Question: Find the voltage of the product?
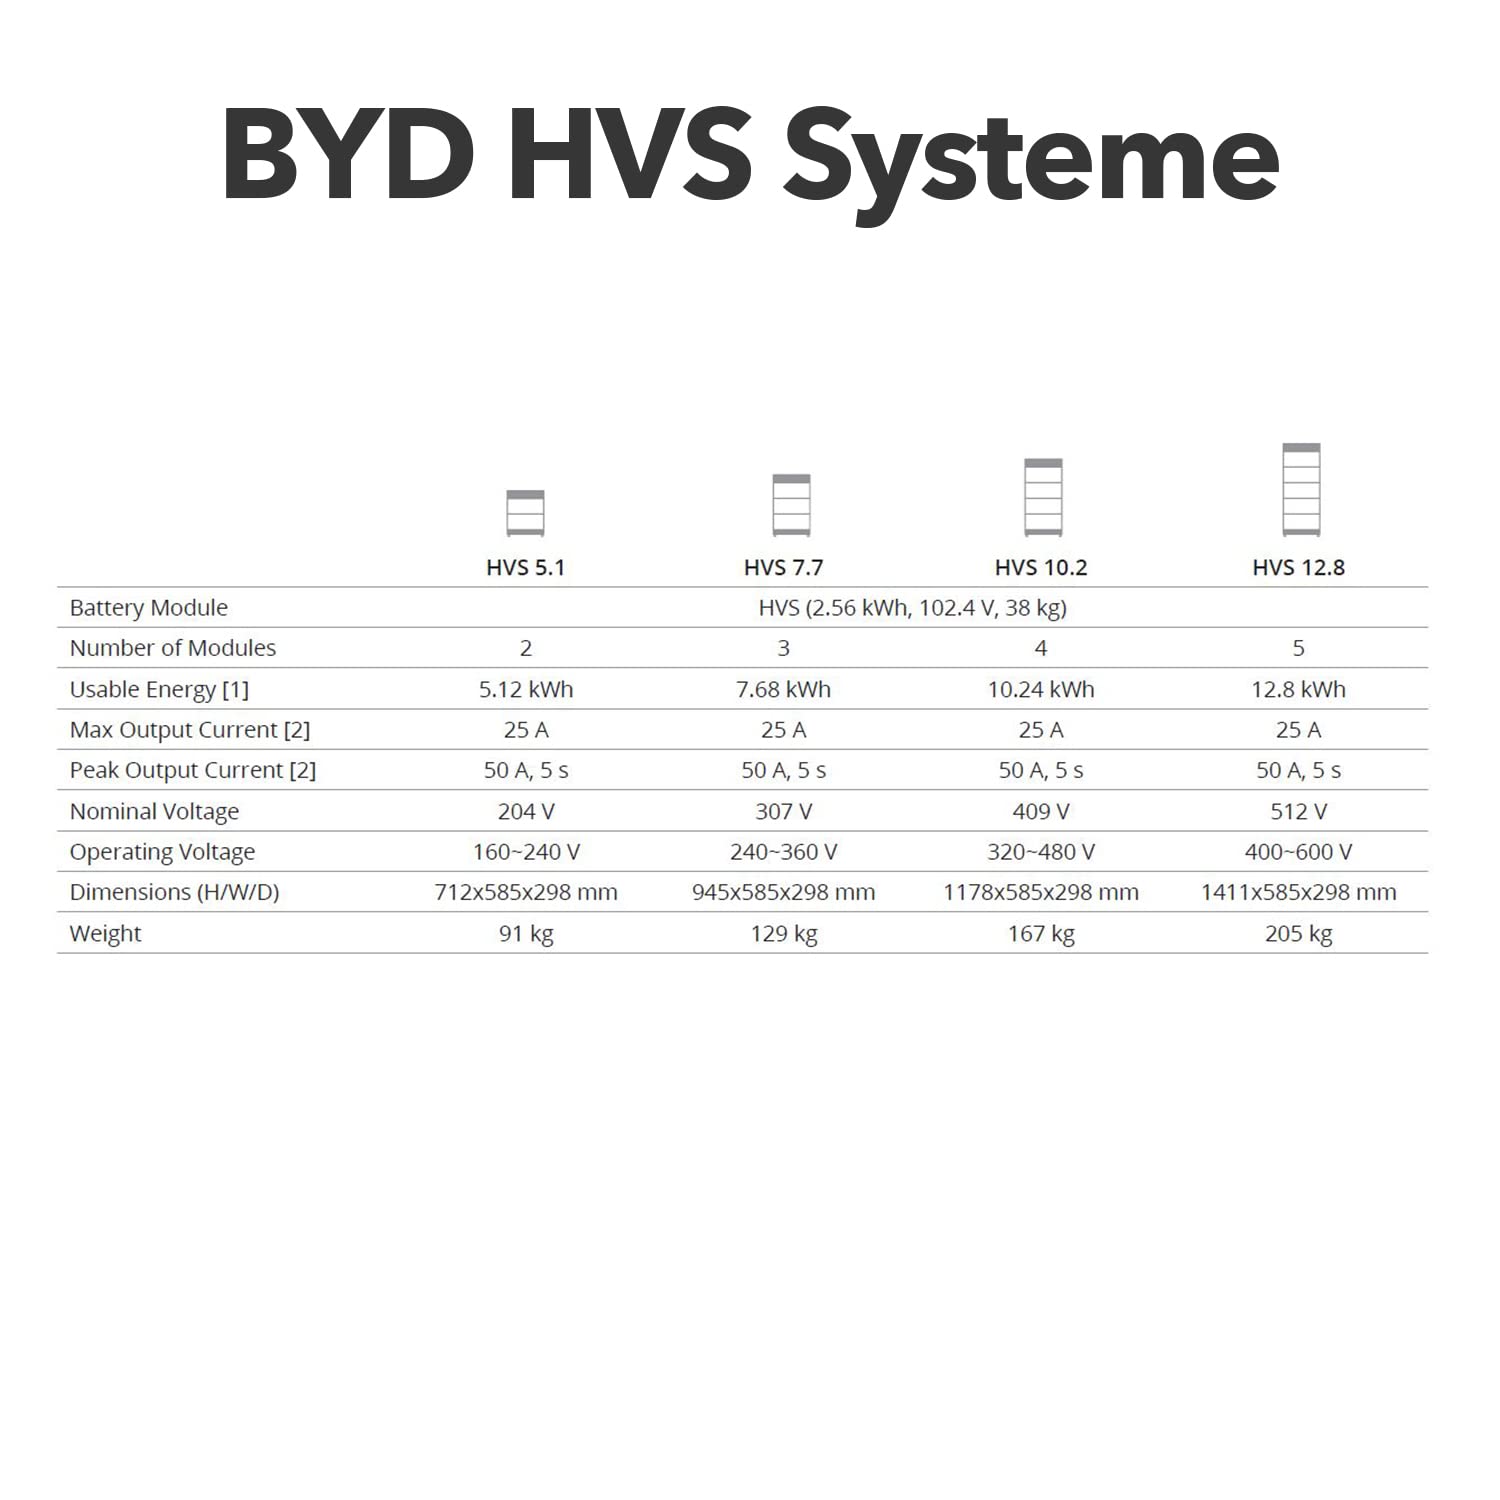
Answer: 600.0 volt